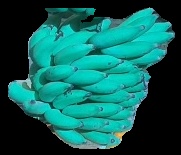
Variety: elakki-bale
Grade: grade2